Caladenia pendens subsp. talbotii

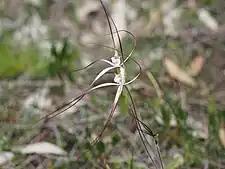
"C. pendens" subsp. "talbotii" habit

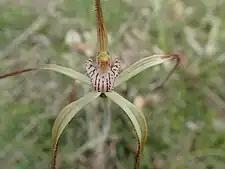
"C. pendens" subsp. "talbotii" colour variation

"Caladenia pendens" subsp. "talbotii" is a terrestrial, perennial, deciduous, herb with an underground tuber and a single erect, hairy leaf, long and wide. One or two white, red and yellow flowers long and wide are borne on a spike tall. The sepals and petals have long, brown, drooping, thread-like tips. The dorsal sepal is erect, long and wide. The lateral sepals are long and wide, turned downwards near their bases but then drooping. The petals are long and wide, spreading horizontally near their bases then drooping. The labellum is long, wide and creamy-white with red lines and spots. The sides of the labellum curve upwards and have short blunt teeth on their sides and the tip of the labellum curves downwards. There are two rows of cream-coloured, anvil-shaped calli along the centre of the labellum. Flowering occurs from September to mid-October. This subspecies differs from subspecies "pendens" in having darker coloured sepals and petals, shorter petals and a shorter labellum.